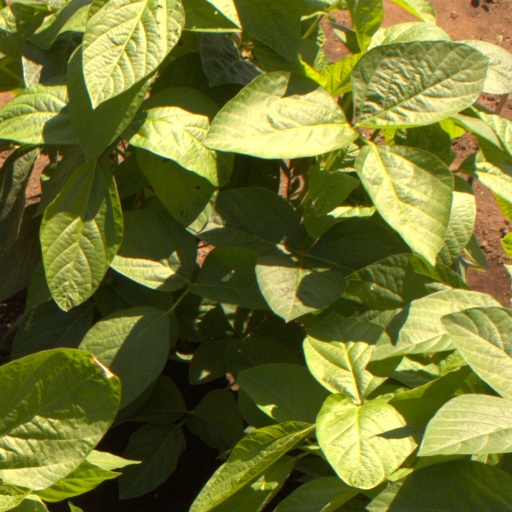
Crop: soybean